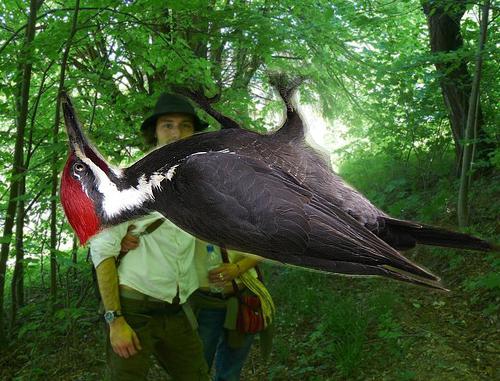
Bird species: Pileated_Woodpecker
Bird type: landbird
Background: land